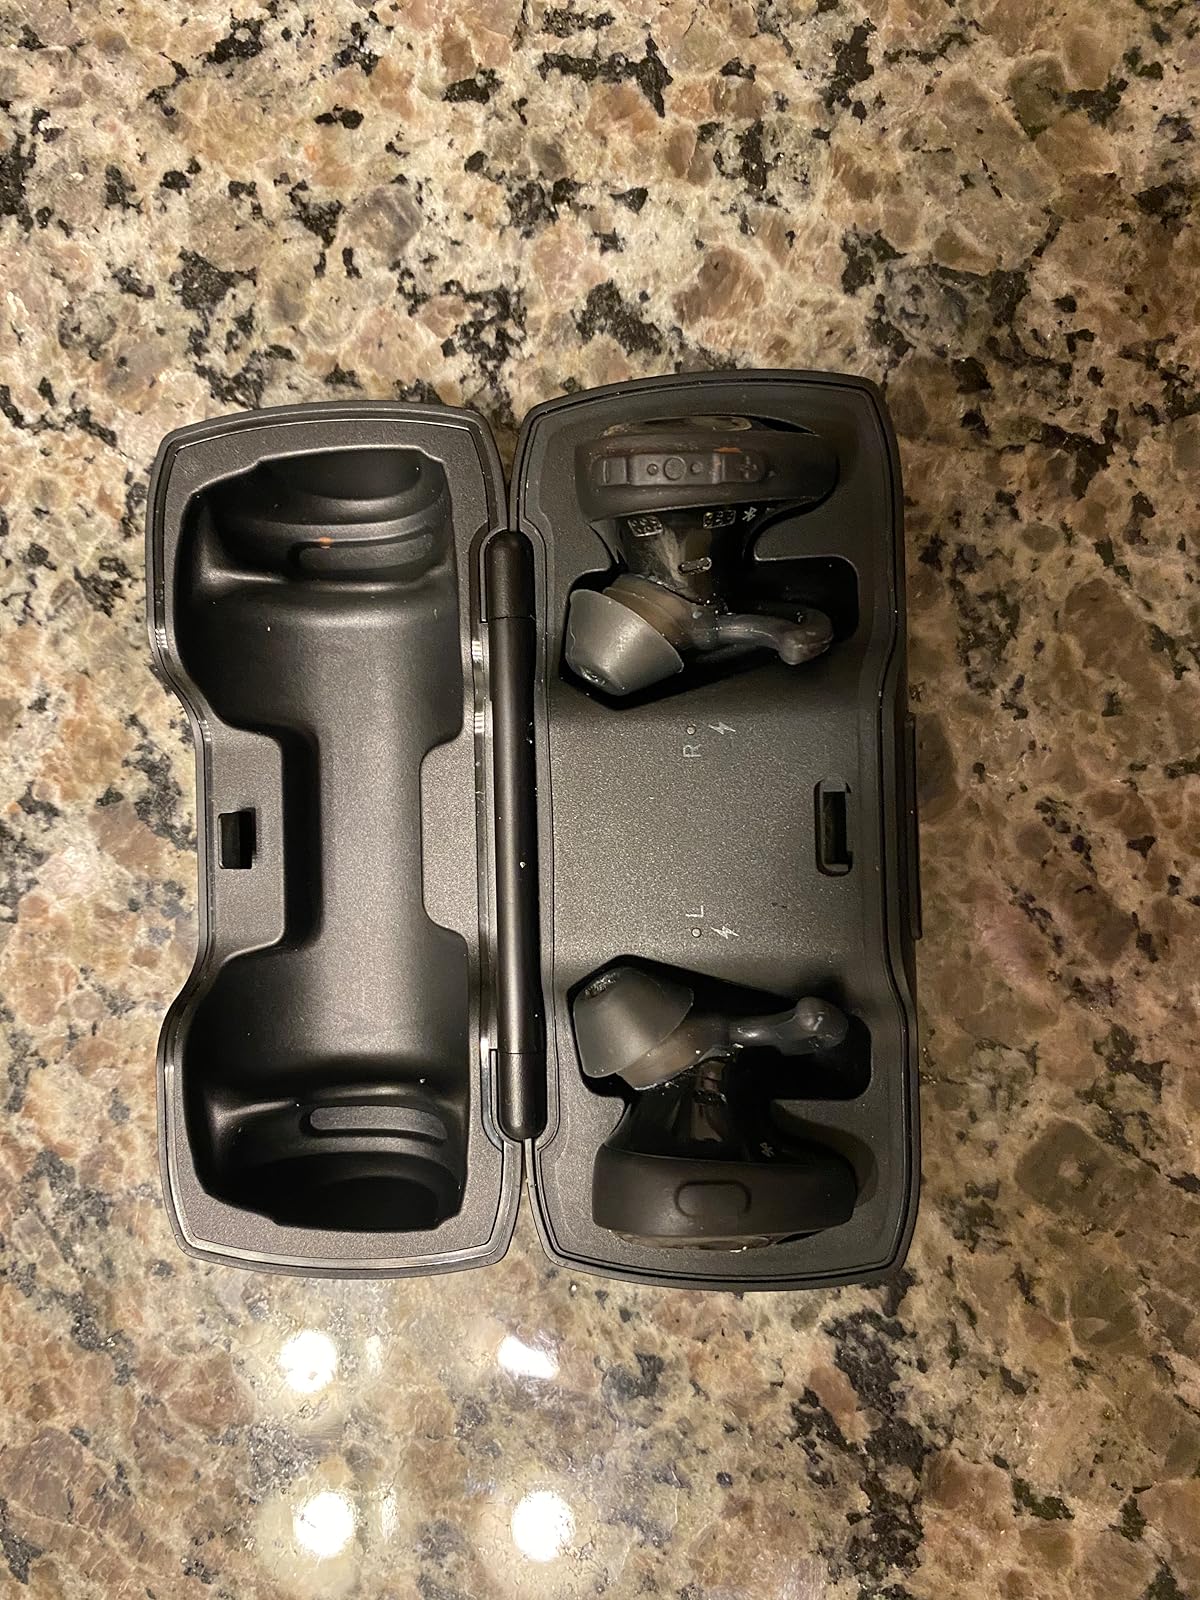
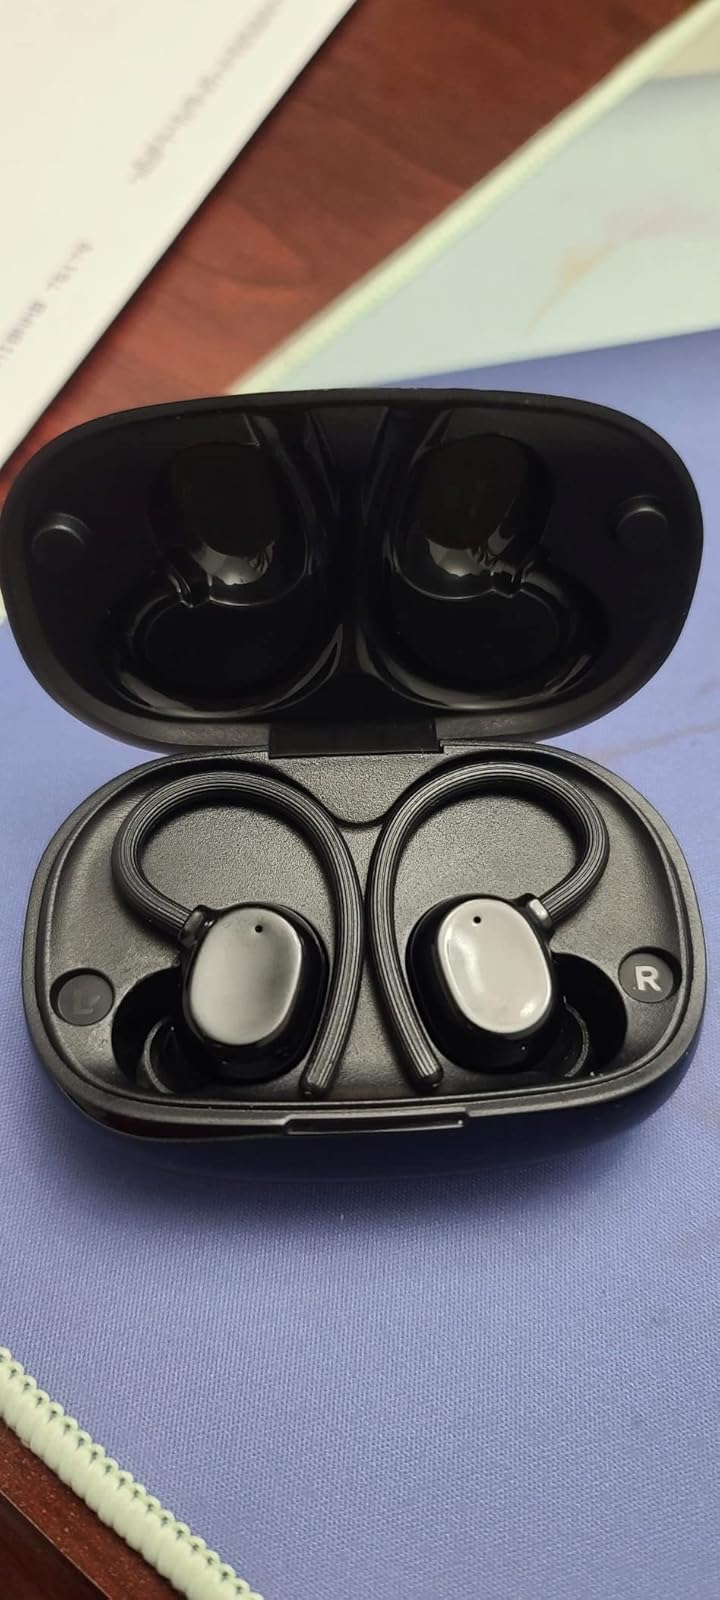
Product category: earbuds
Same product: no